Aleksey Burago

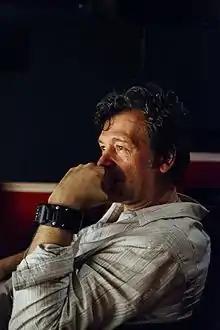
Russian Director Aleksey Burago, Artistic Director of The Russian Arts Theater & Studio

Aleksey Burago (Russian: Алексей Бураго) is a Russian-American theater director, founder and artistic director of The Russian Arts Theater and Studio (TRATS) in New York City.